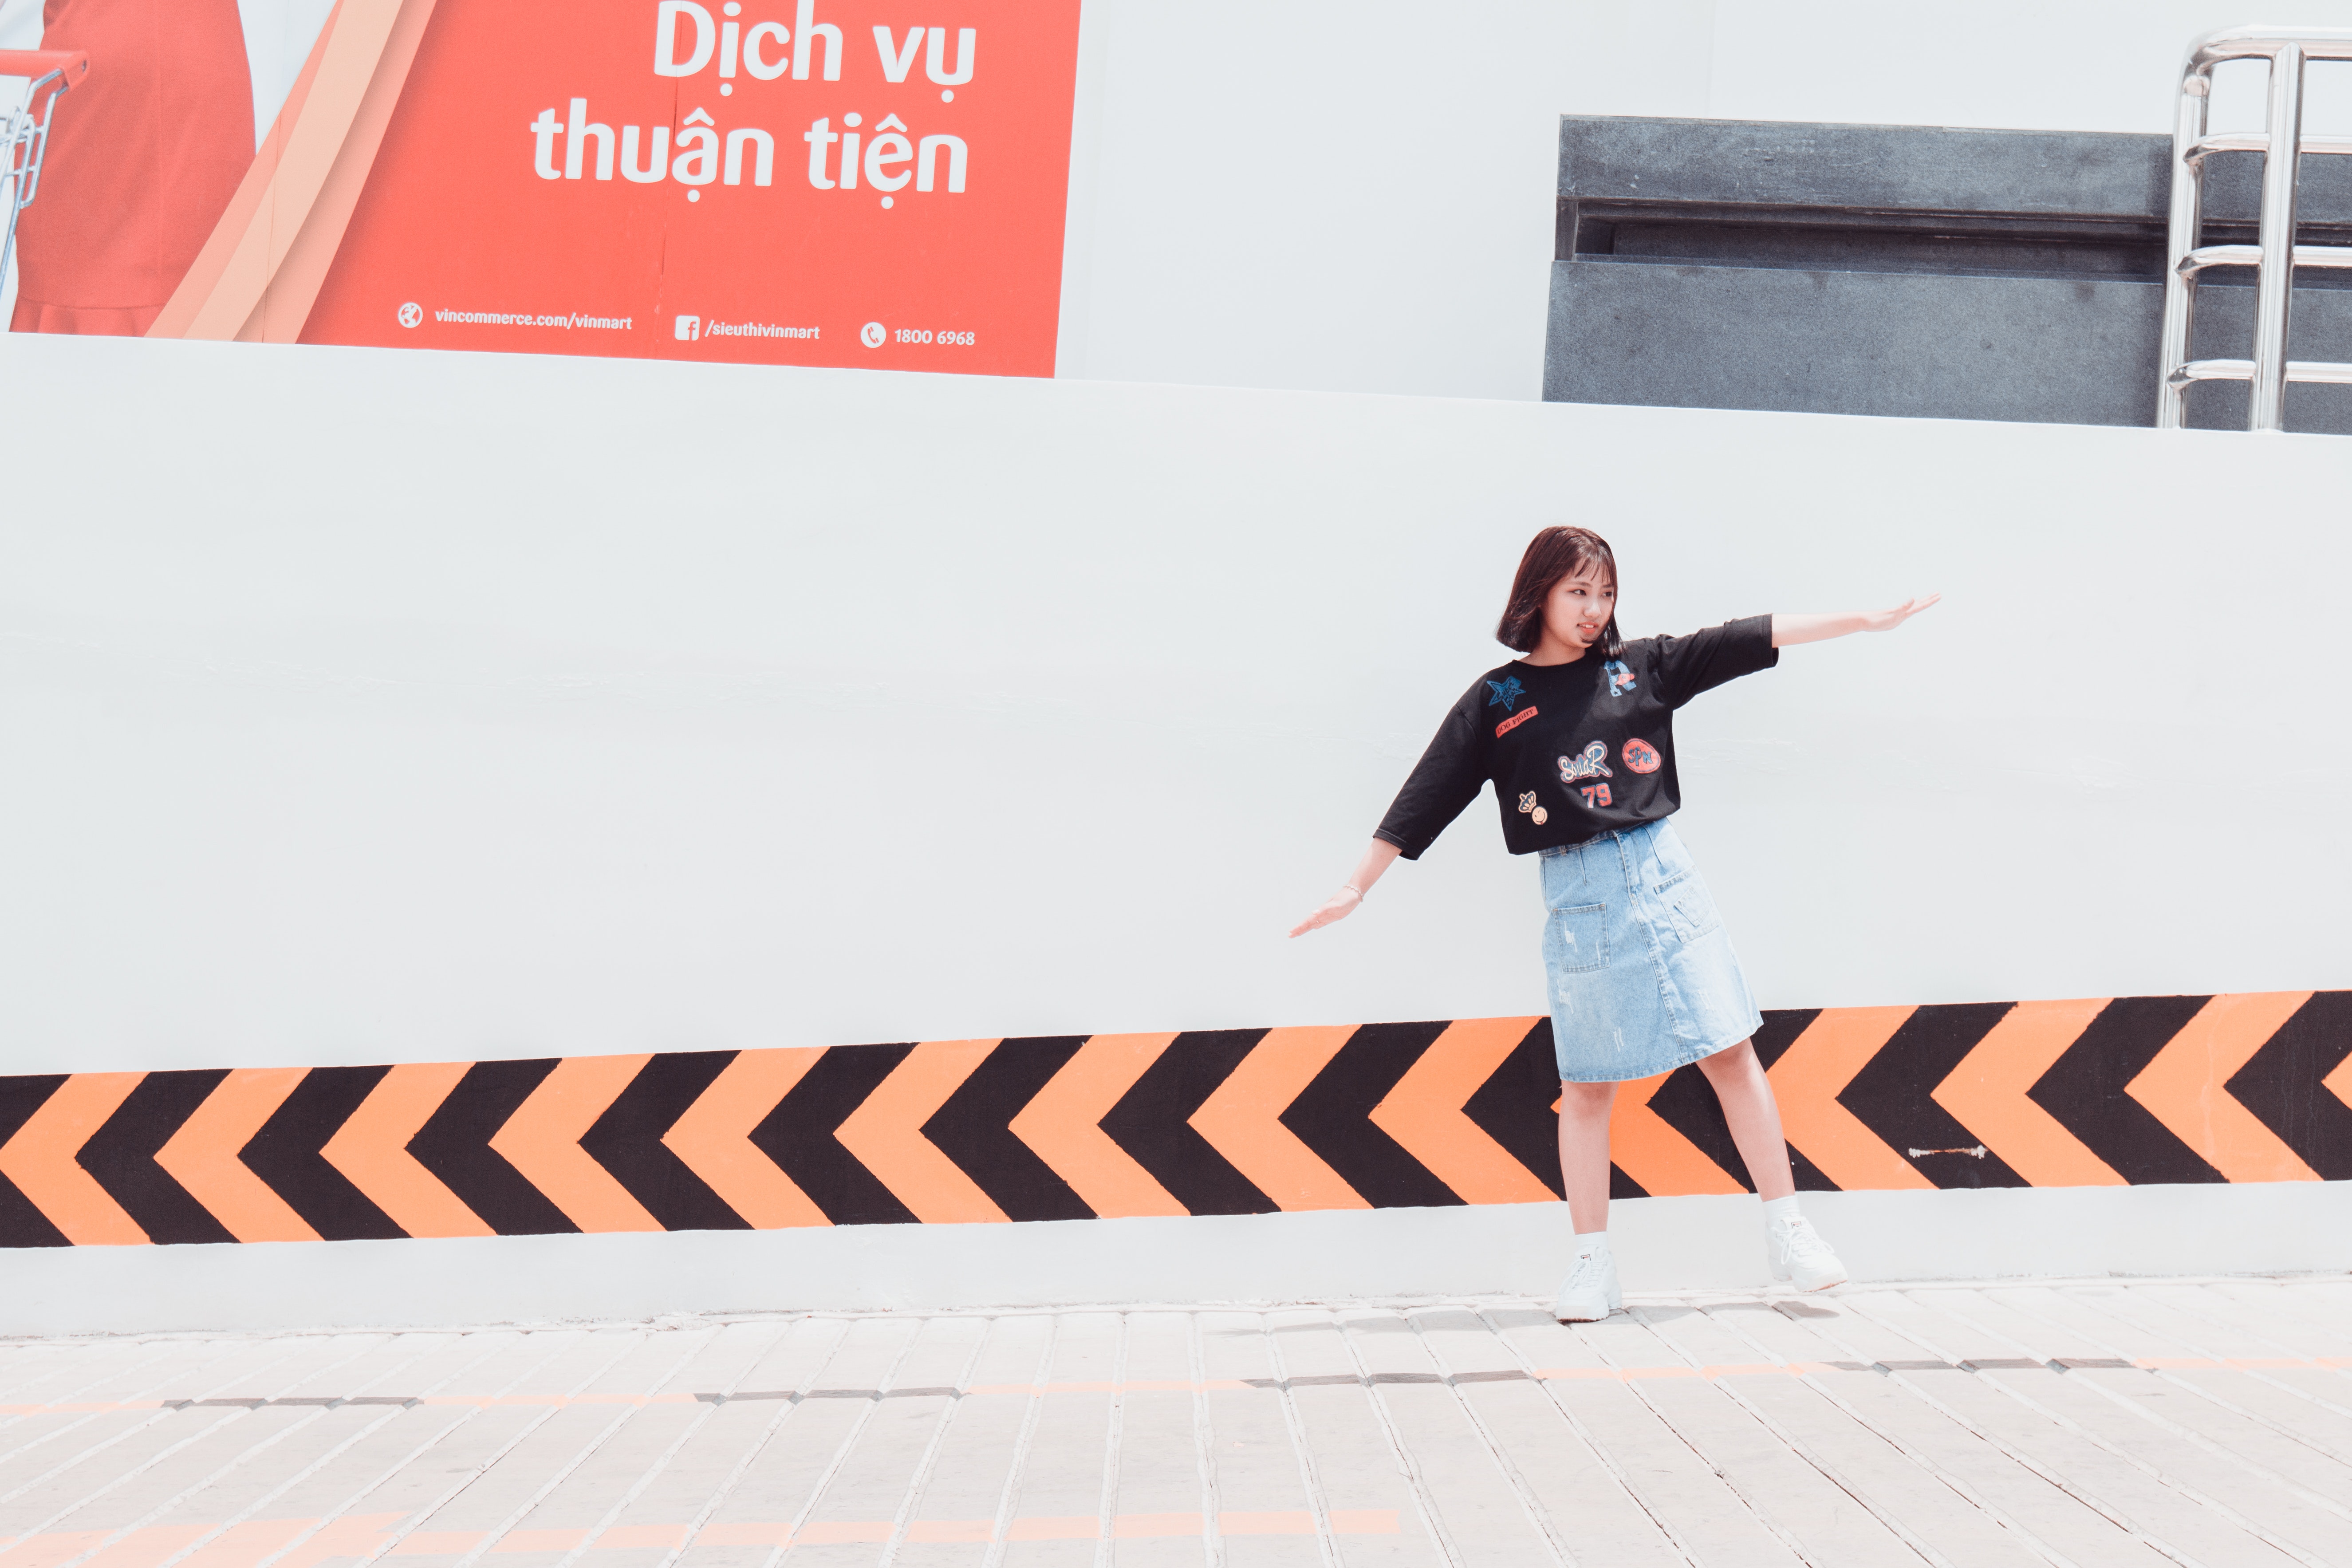
orange, line, design, street fashion, photography, pattern, sleeve, waist, style